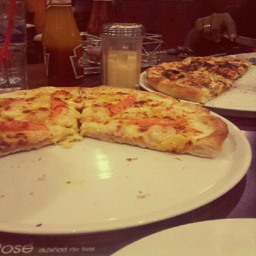
A glass platter that has pizza on it.
A couple of trays with a couple of slices of pizza missing.
A white plate with a pizza with two slices missing, beside a plate with half a pizza
Two plates of food are sitting on a table.
Several partially eaten pizzas on plates sitting on a table.